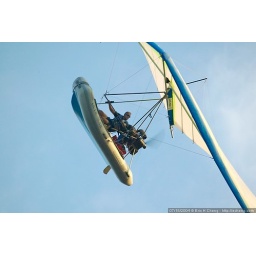
Jimmy, in the flying boat